Raised bog

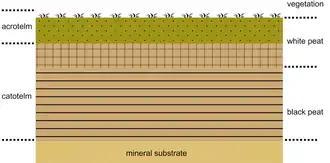
Structure of a growing bog

Growing bogs can be divided into two layers. The 'acrotelm' (Greek: "akros" = highest; "telma" = bog) is the upper part and includes the vegetation layer and the bog 'floor'. Here fresh organic substances (peat formation horizon) are created by the growth and dying of plant elements. The "catotelm" (Greek: kato = below) is the underlying water-saturated part with less biological activity. This layer is counted as a geological subsoil due to the small earth-forming processes that are still going on and is known as the peat preservation horizon ("Torferhaltungshorizont"). In raised bogs, the upper peat layer is called white peat, since it consists of largely undecomposed light brown peat mosses. The lower layer is black peat, which is already well humified and has a black-brown colour with still recognizable plant remains.